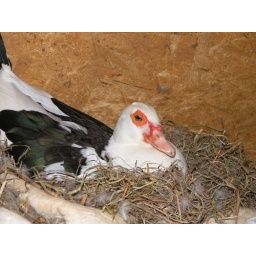
Soon-to-be, anyway. She's sitting in the dog house, of all things. Luckily, the dogs live in the people house and in the barn.